Question: What is the long hand on?
Tambaya: Akan me dogon hannun yake?
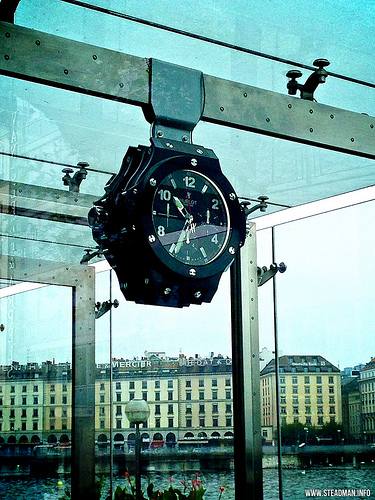
Answer: 34
Amsa: 34